Particulate inorganic carbon

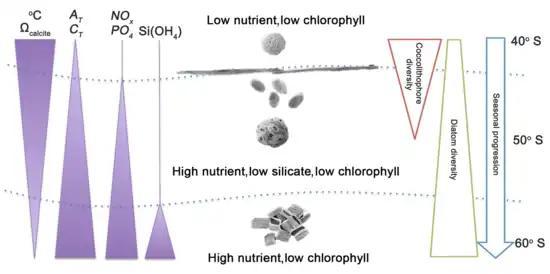
Potential seasonal progression occurring in the Great Calcite Belt, allowing coccolithophores to develop after the main diatom bloom. Note phytoplankton images are not to scale.

A whiting event is a phenomenon that occurs when a suspended cloud of fine-grained calcium carbonate precipitates in water bodies, typically during summer months, as a result of photosynthetic microbiological activity or sediment disturbance. The phenomenon gets its name from the white, chalky color it imbues to the water. These events have been shown to occur in temperate waters as well as tropical ones, and they can span for hundreds of meters. They can also occur in both marine and freshwater environments. The origin of whiting events is debated among the scientific community, and it is unclear if there is a single, specific cause. Generally, they are thought to result from either bottom sediment re-suspension or by increased activity of certain microscopic life such as phytoplankton. Because whiting events affect aquatic chemistry, physical properties, and carbon cycling, studying the mechanisms behind them holds scientific relevance in various ways.